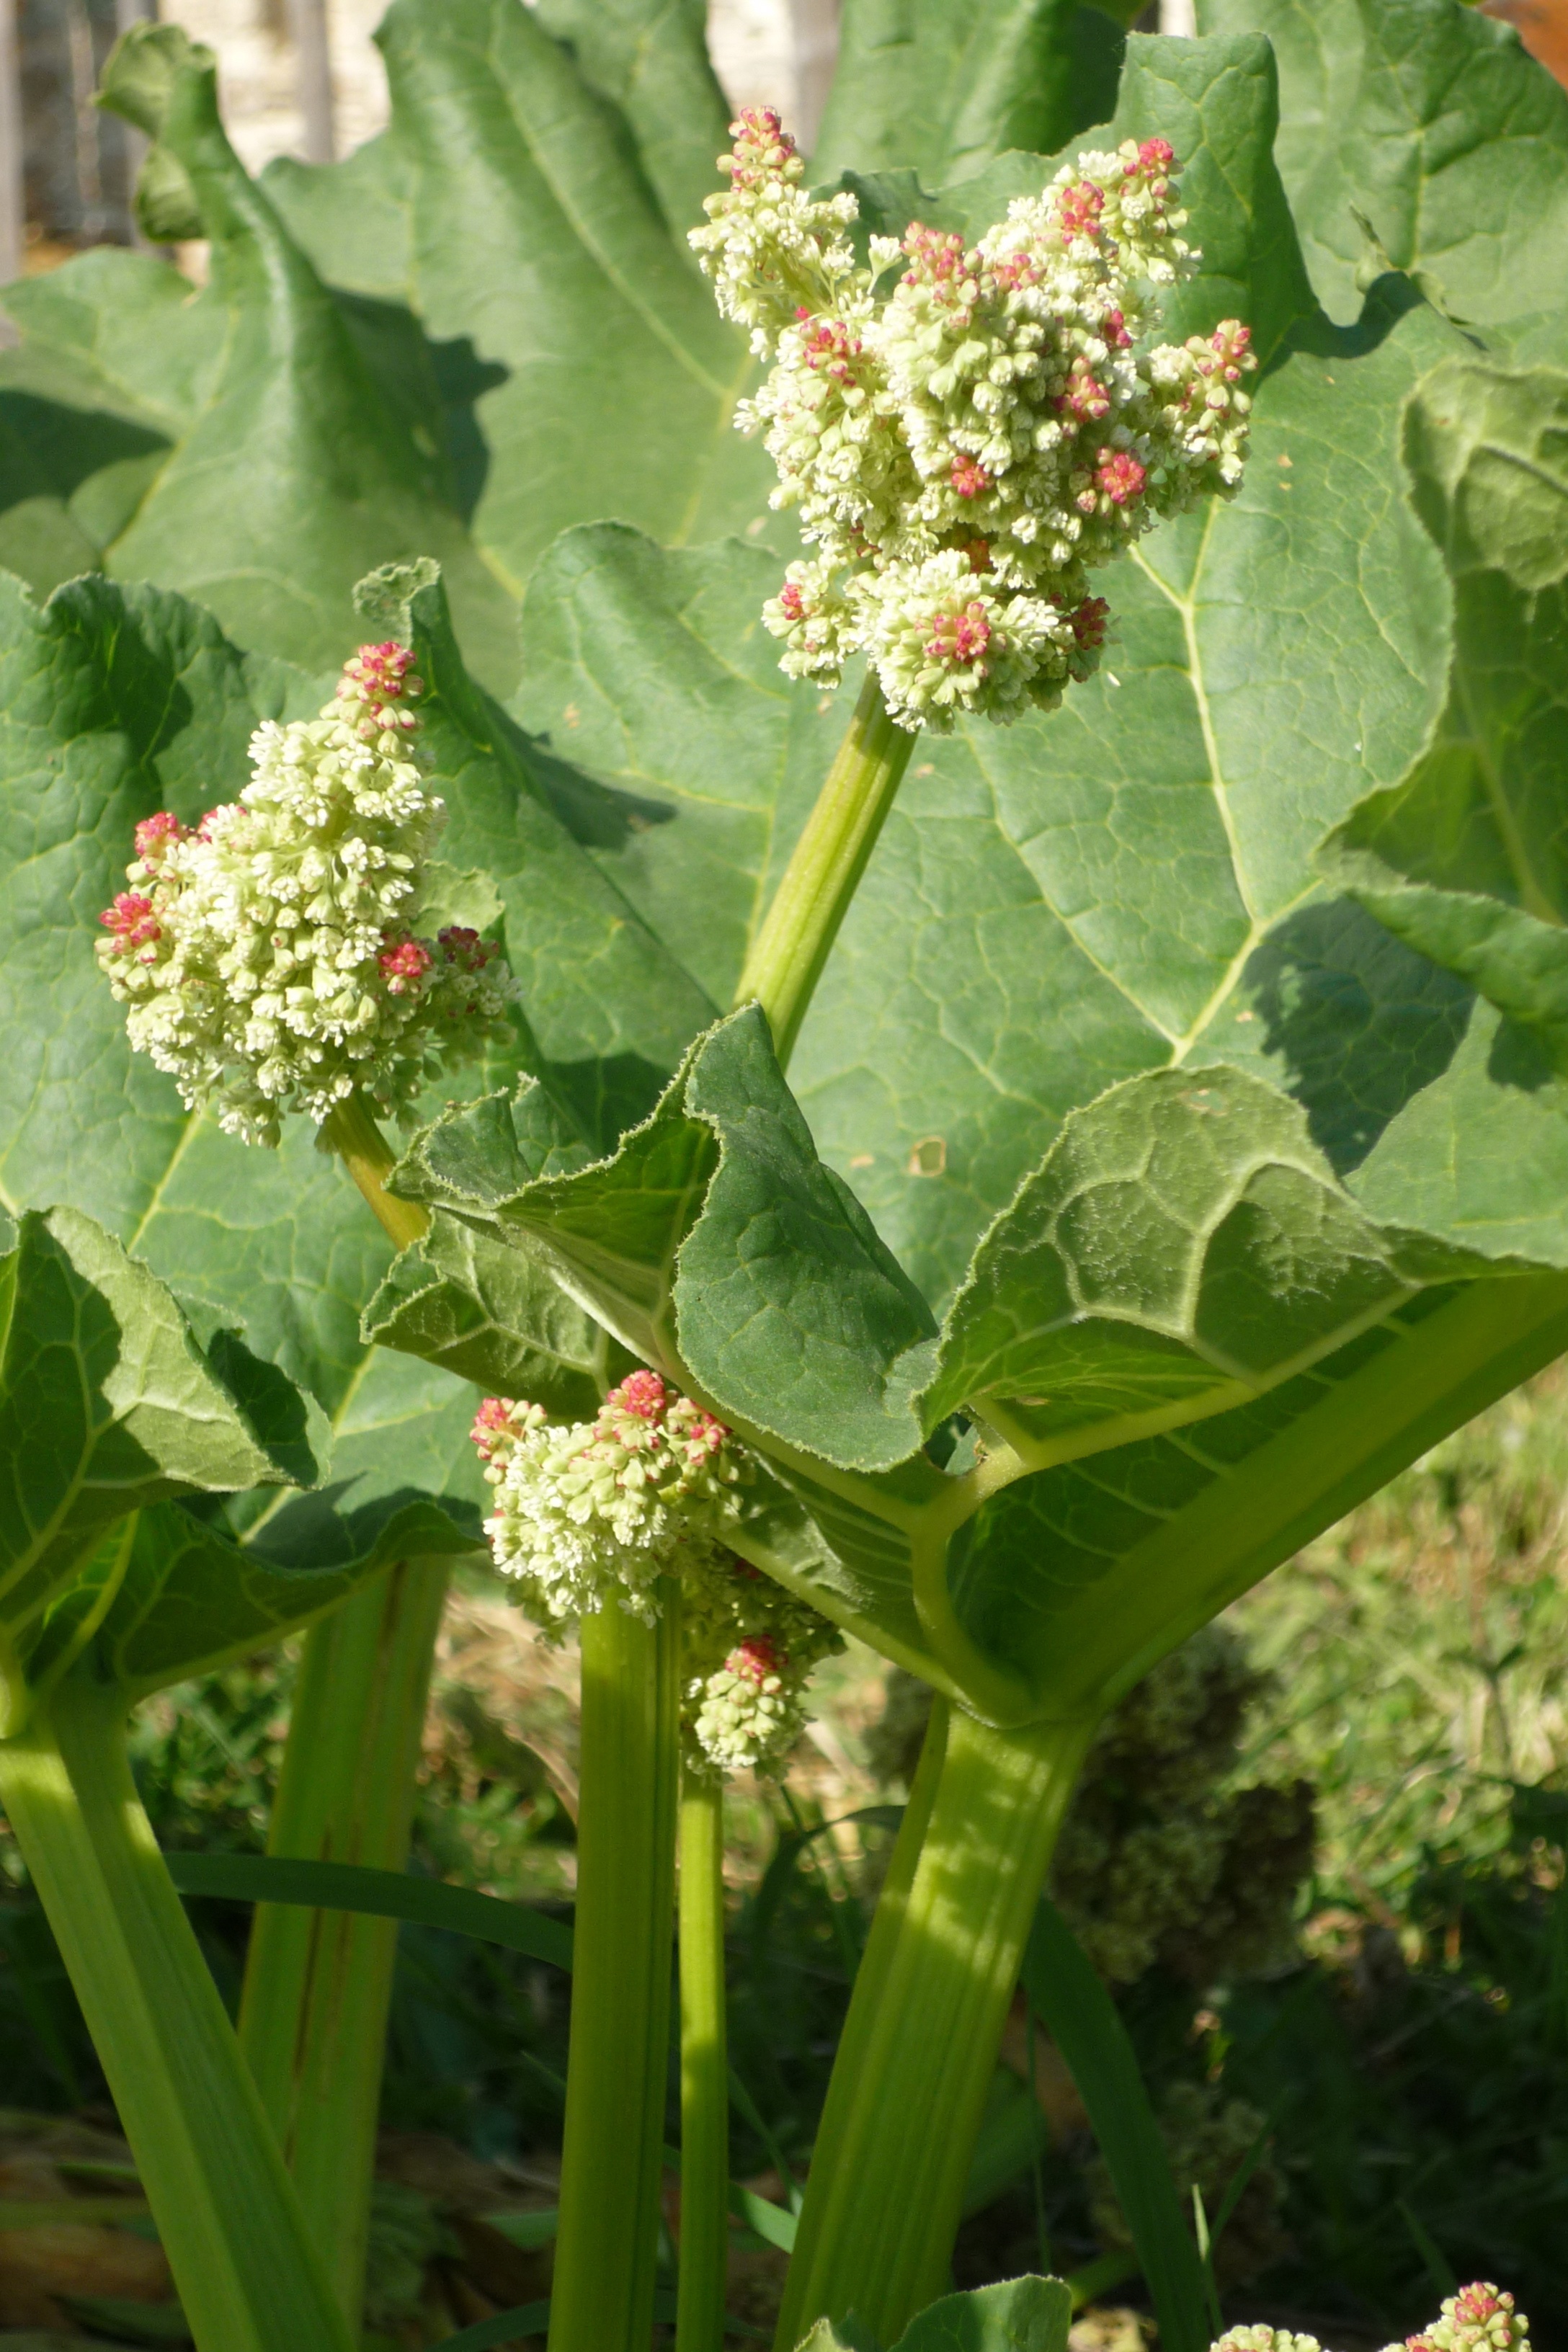
plant, leaf, flower, food, spring, green, herb, produce, vegetable, botany, agriculture, garden, rhubarb, rod, vegetable garden, flowering plant, annual plant, land plant, rheum rhaponticum